Agriculture in India

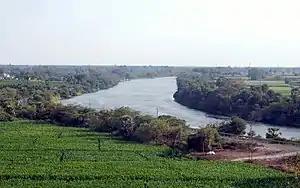
An irrigation canal in Andhra Pradesh. Irrigation contributes significantly to agriculture in India.

With agricultural policy success in wheat, India's Green Revolution technology spread to rice. However, since irrigation infrastructure was very poor, Indian farmers innovated with tube-wells, to harvest ground water. When gains from the new technology reached their limits in the states of initial adoption, the technology spread in the 1970s and 1980s to the states of eastern India — Bihar, Odisha and West Bengal. The lasting benefits of the improved seeds and new technology extended principally to the irrigated areas which account for about one-third of the harvested crop area. In the 1980s, Indian agriculture policy shifted to "evolution of a production pattern in line with the demand pattern" leading to a shift in emphasis to other agricultural commodities like oilseed, fruit and vegetables. Farmers began adopting improved methods and technologies in dairying, fisheries and livestock, and meeting the diversified food needs of a growing population.